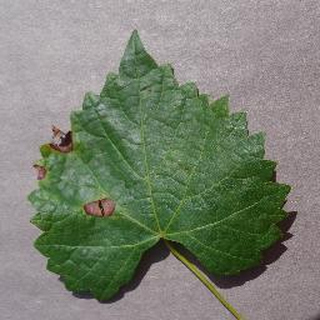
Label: grape_black_rot